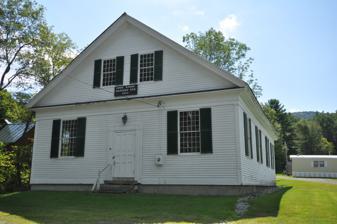
Building: Enfield Center Town House
Country: United States of America
Year built: 1845
United States historic place Enfield Center Town House U.S. National Register of Historic Places Show map of New Hampshire Show map of the United States Location 1044 NH 4A , Enfield Center, New Hampshire Coordinates 43°35′28″N 72°06′37″W / 43.591053°N 72.110371°W / 43.591053; -72.110371 Built 1845 ( 1845 ) Architectural style Greek Revival NRHP reference No. 100001318 Added to NRHP July 17, 2017 The Enfield Center Town House is an historic former town hall on New Hampshire Route 4A in Enfield Center, New Hampshire . Constructed in 1845–46, it was added to the National Register of Historic Places (NRHP) in 2017. The building was moved and expanded in 1859, and was renovated in 1909; it was last used as a town hall in 1913. It is diagonally across the street from the Centre Village Meeting House , which is also NRHP-listed. See also National Register of Historic Places listings in Grafton County, New Hampshire References